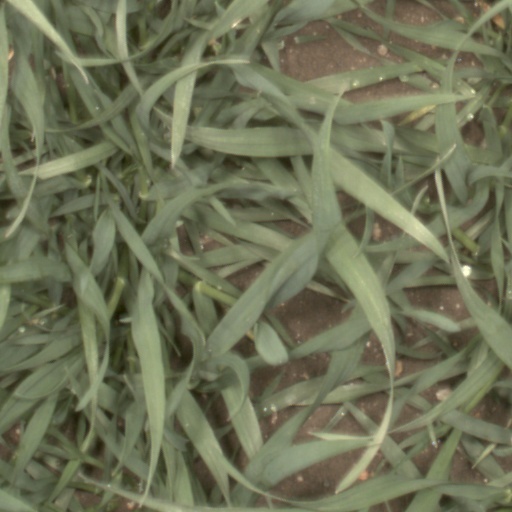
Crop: wheat